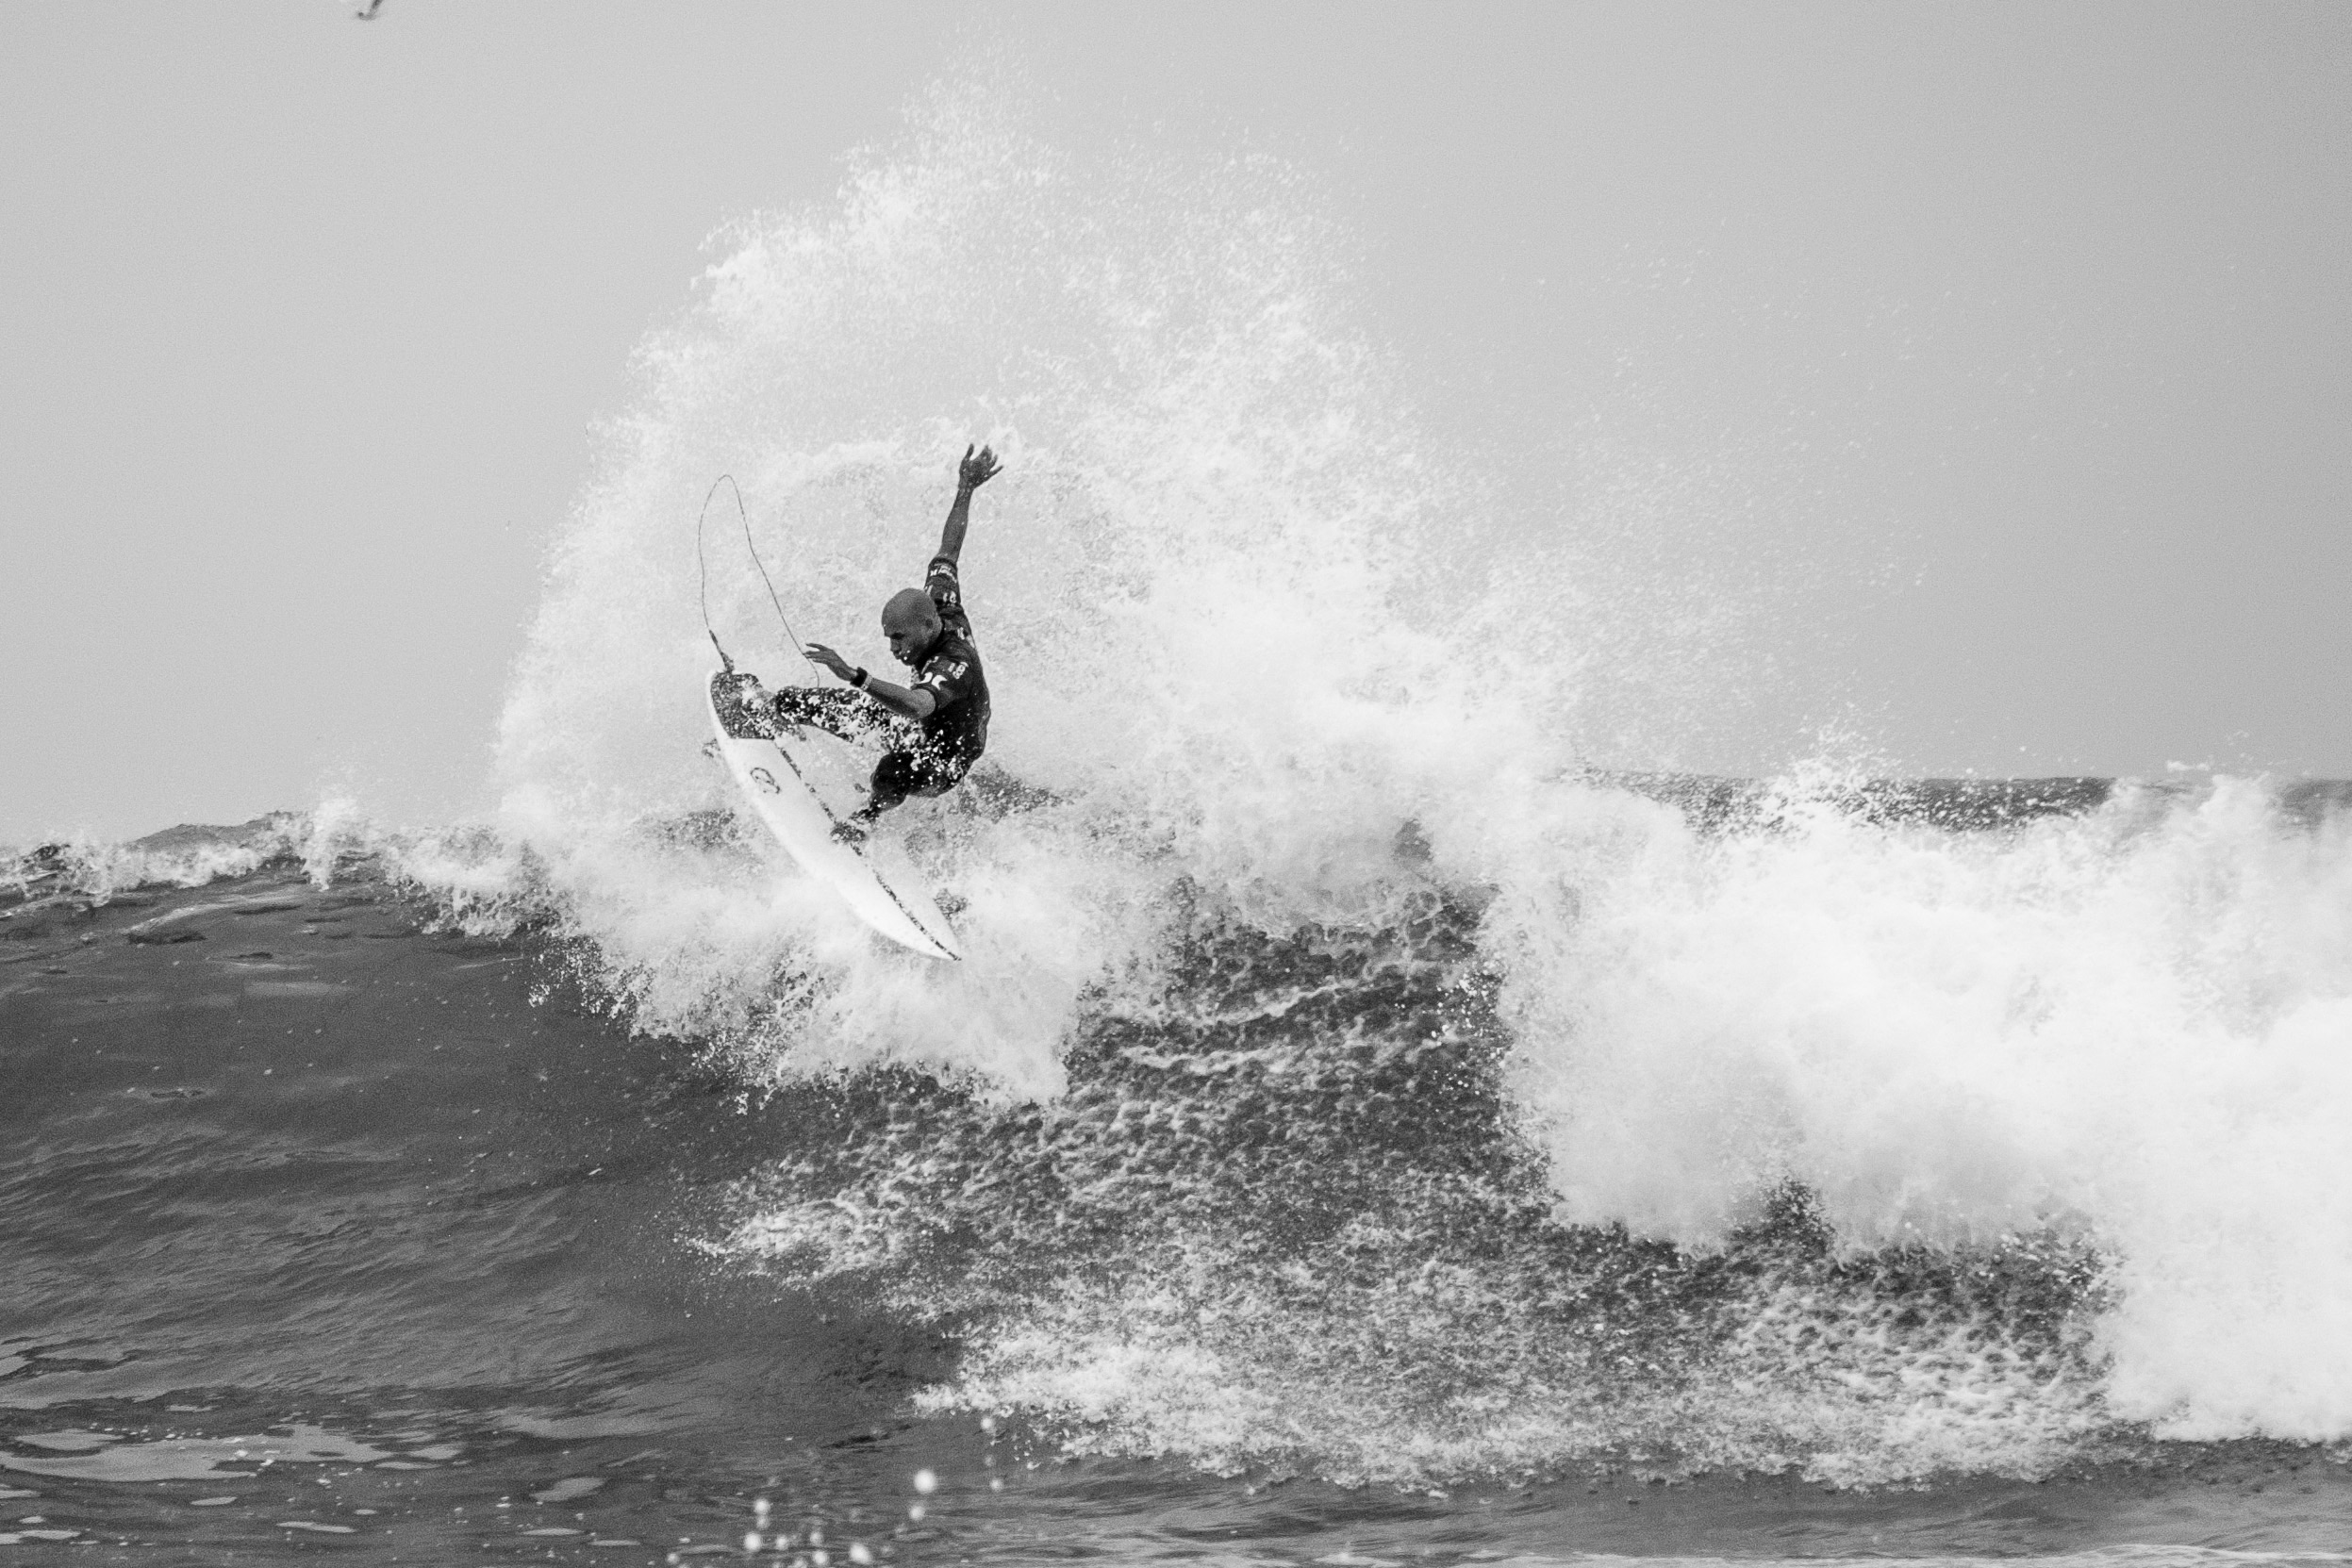
sea, ocean, black and white, white, wave, surfing, surfboard, monochrome, extreme sport, sports, water sport, monochrome photography, wind wave, boardsport, surfing equipment and supplies, surface water sports